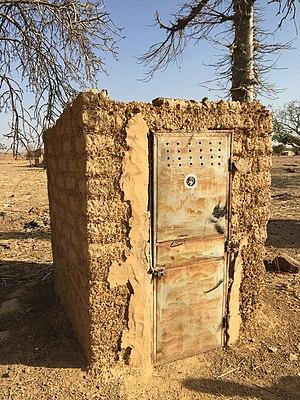
Latrine de Lourgou
Lourgou est un village situé dans le département de Kongoussi de la province du Bam dans la région du Centre-Nord au Burkina Faso.